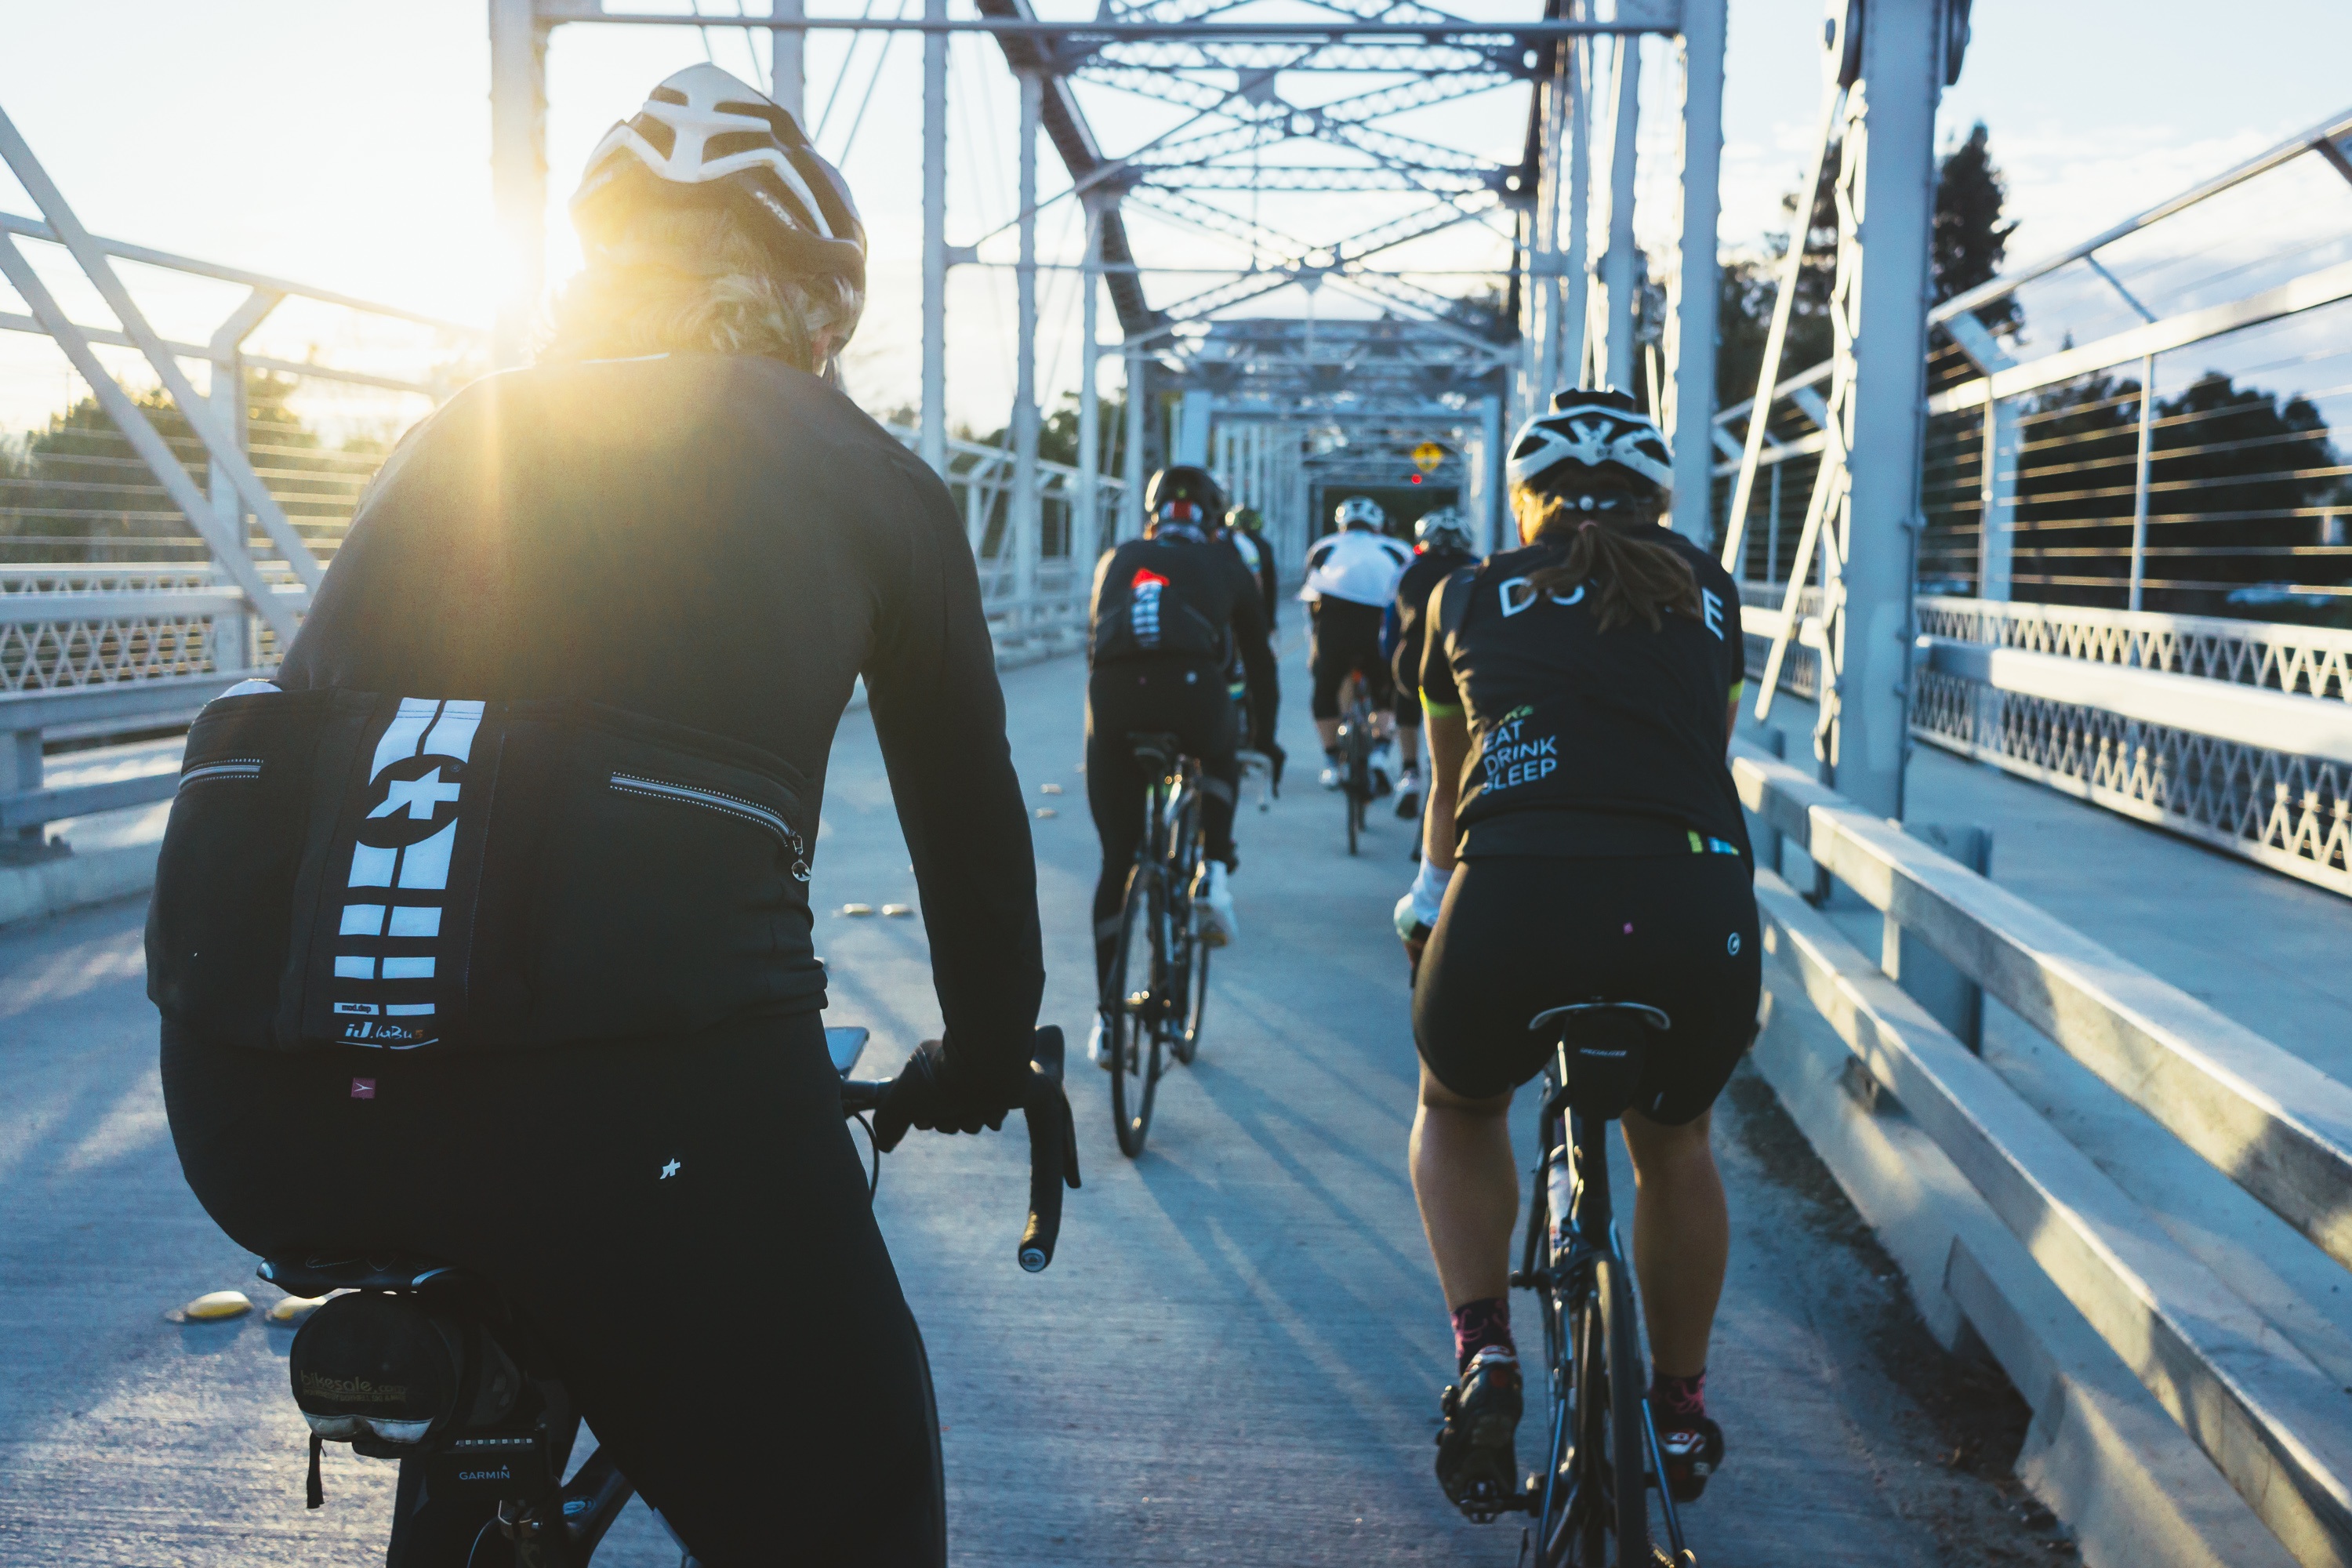
bicycle, recreation, vehicle, sports equipment, cycling, sports, road cycling, cycle sport, bicycle racing, endurance sports